Joan Rimmer

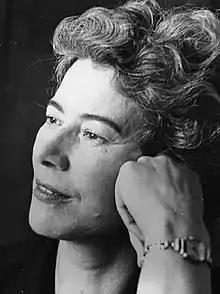
British musicologist Joan Rimmer

Joan Rimmer (11 December 1918 – 29 December 2014) was an English musicologist who specialised in the history of musical instruments (especially the Irish harp) and in historical dance forms. She was also a pioneer in ethnomusicology who presented, in the course of 30 years, numerous programmes on traditional music from around to the world on BBC radio.